Véronique Cortier

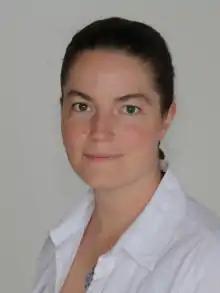
Véronique Cortier in Nancy (France) in 2017

Véronique Cortier is a French mathematician and computer scientist specializing in cryptography. Her research has applied mathematical logic in the formal verification of cryptographic protocols, and has included the development of secure electronic voting systems. She has also contributed to the public dissemination of knowledge about cryptography through a sequence of posts on the "binaire" blog of "Le Monde". She is a director of research with CNRS, associated with the Laboratoire Lorrain de Recherche en Informatique et ses Applications (LORIA) at the University of Lorraine in Nancy.